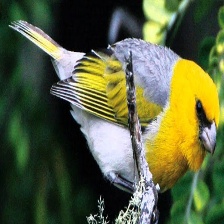
Species: PALILA
Scientific name: LOXIOIDES BAILLEUI